Melisende of Tripoli

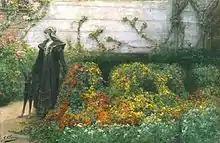
Sarah Bernhard as Mélissinde in "La Princesse lointaine", painted by Georges Clairin

According to popular medieval tales, a troubadour named Jaufre Rudel fell in love with a countess of Tripoli without ever having seen her, and he sailed to Tripoli only to die in her arms. Rudel's "vida" never names the countess. In 19th-century popular culture Melisende was commonly identified as the "princesse lointaine" from these medieval tales. An example of this is the 1895 operetta "La Princesse lointaine" by Edmond Rostand, which incorporates Emperor Manuel's rejection of Melisende into the original story. Historian Steven Runciman also identifies Melisende as the "princesse lointaine".